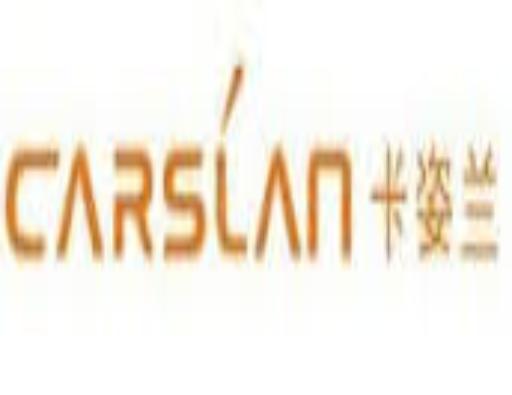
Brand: Carslan
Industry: Necessities